Shūchi District, Shizuoka

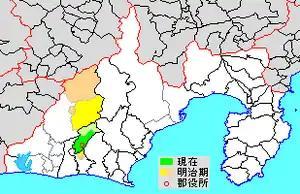
Map of Shūchi District in Shizuoka Prefecture

With the merger of the town of Haruno into the city of Hamamatsu on July 1, 2005, the district is now contiguous only with Mori Town.